Diamandi Djuvara

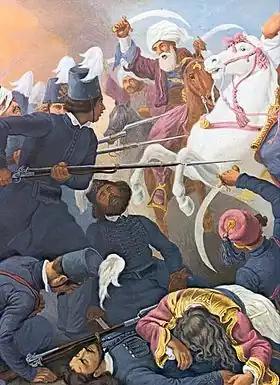
Sacred Band soldiers, in black uniforms, being attacked by Ottoman cavalrymen during the second and final battle of Drăgășani; reconstruction by Peter von Hess

According to Popnedea, Djuvara, who was "old friends" with Jianu, owed his promotion to Fochianos, the Arnauts' general (or "Binbashi"). It was Fochianos who had fired the previous "Serdar", Stoica. Legend has it that Jianu's conversion into an outlaw ("hajduk") only began when he was framed for theft, and that "Iamandi" and his Arnauts were immediately sent in to apprehend him; they failed to track him into the dense forests, where he always had the advantage of terrain. As noted by historian Matei Cazacu, Djuvara's "stubbornness" in this pursuit only allowed him to capture one of Jianu's acolytes. In fact, he had a major role in apprehending two of Jianu's allies, namely Nikola Abraš (or "Iabraș") and Receb Ağa. According to Romanian folklore, the former was mentally frail, but still managed to escape Djuvara's dedicated pursuit, until the final stakeout in November 1816. This action was done only once Caradja had afforded his "Serdar" "extraordinary means" of combat, placing him in command of 119 peasant soldiers ("ruptași"). He still employed a ruse, promising to sit down for negotiations with Abraš, and then betraying the implicit honor code; he had Abraš and all his deputies shot, then decapitated, sending their heads to be put up on display in Bucharest. Allegedly, he also took hold of his enemy's loot, and preserved it for himself. This method was also employed on Receb, a Romanian Muslim who had fled with his men from the island of Ada Kaleh and was harassing the Wallachian military forces in Oltenia. According to historian S. I. Gârleanu, Djuvara betrayed Receb's confidence, promising him safe passage, but then ambushing and killing him.